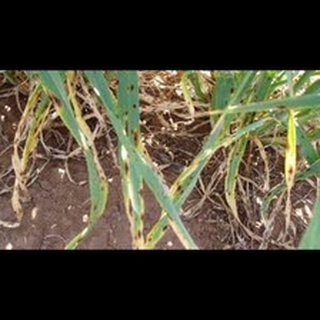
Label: wheat_leaf_blight